Nazario Sauro

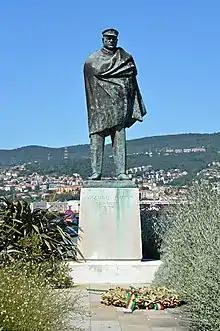
Monument at Trieste, Riva Nazario Sauro

Nazario Sauro wrote two letters to his familiars from his cell; after his death Gabriele D'Annunzio asked for them to be displayed as a permanent memory of Sauro's heroism.